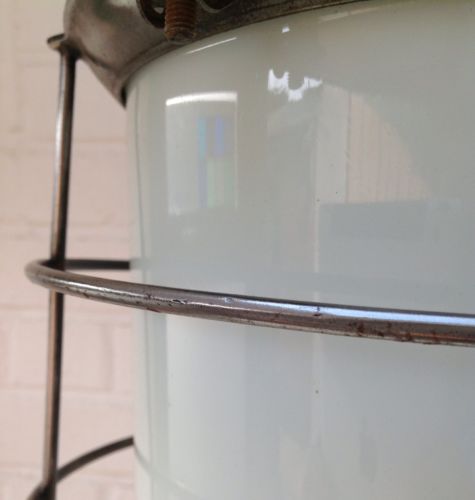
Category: lamp